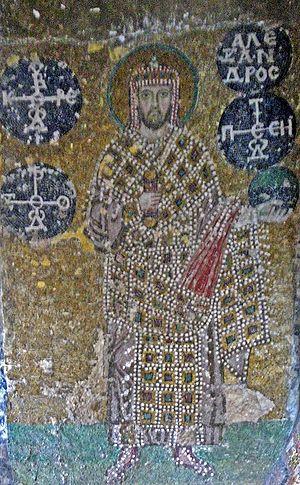
La liste des empereurs byzantins présente les empereurs de l'Empire byzantin. À partir du règne d'Héraclius, les empereurs portent le titre de basileus.
Alexandre, né le 23 novembre 870 et mort le 6 juin 913, est co-empereur byzantin de 871 à 912, sous les règnes de Basile Iᵉʳ après 871 et pendant tout le règne de son frère Léon VI le Sage, puis seul empereur du 11 mai 912 au 6 juin 913. Son règne fut marqué par plusieurs échecs politiques. Ses représentations dans l'historiographie sont globalement négatives.
Sainte-Sophie est un grand lieu de culte à Istanbul, situé sur le côté ouest du Bosphore. À l'origine une basilique chrétienne de Constantinople, elle est construite dans un premier temps au IVᵉ siècle, puis reconstruite bien plus grande au VIᵉ siècle, sous l'empereur byzantin Justinien, où elle acquit sa forme actuelle. Ayant remplacé Sainte-Irène comme siège du patriarche de Constantinople, elle devient mosquée au XVᵉ siècle sous Mehmet II. En 1934, elle perd son statut de lieu de culte pour devenir un musée, sur décision de Mustafa Kemal Atatürk. Sainte-Sophie reprend son statut de mosquée en 2020 sur décision de Recep Tayyip Erdoğan.